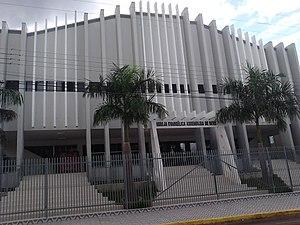
Tangará da Serra est une ville brésilienne de l'État du Mato Grosso. Sa population était estimée à 72 311 habitants en 2006. La municipalité s'étend sur 11 566 km².